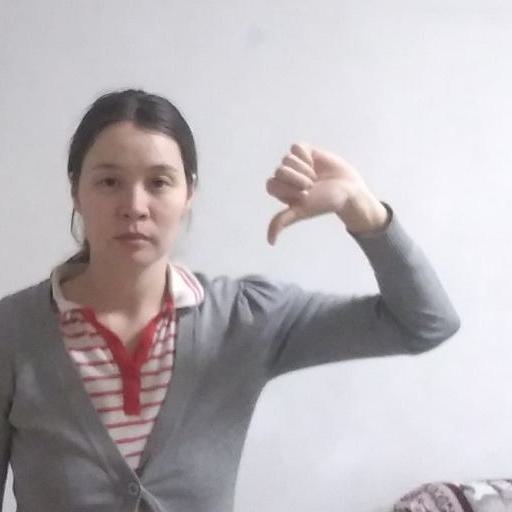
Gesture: dislike